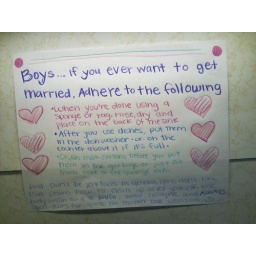
The sign I made for the boys in Somerset 316